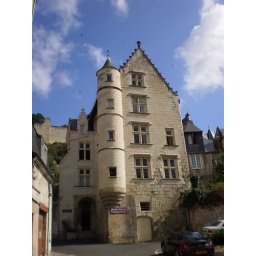
Where we stayed. We had the second window in the tower from the top.